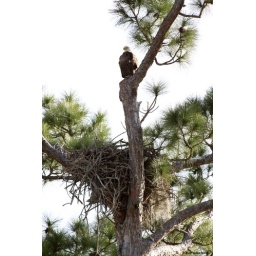
What's believed to be a male bald eagle stands sentry over its nest in a pine tree in Punta Gorda, FL